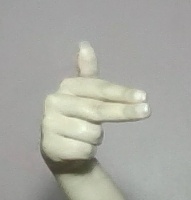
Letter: ghain